Attention

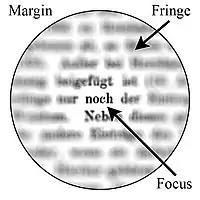
The spotlight model of attention

In cognitive psychology there are at least two models which describe how visual attention operates. These models may be considered metaphors which are used to describe internal processes and to generate hypotheses that are falsifiable. Generally speaking, visual attention is thought to operate as a two-stage process. In the first stage, attention is distributed uniformly over the external visual scene and processing of information is performed in parallel. In the second stage, attention is concentrated to a specific area of the visual scene (i.e., it is focused), and processing is performed in a serial fashion.